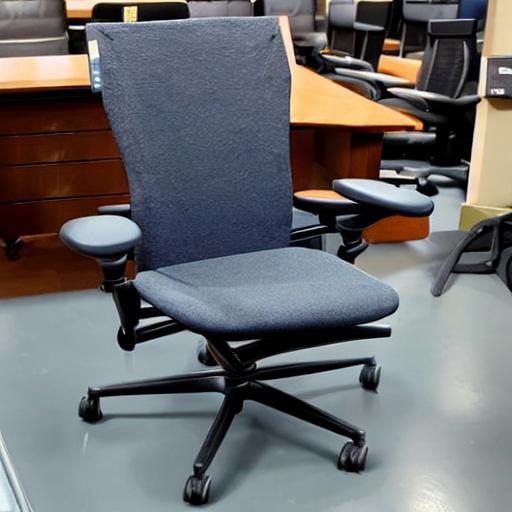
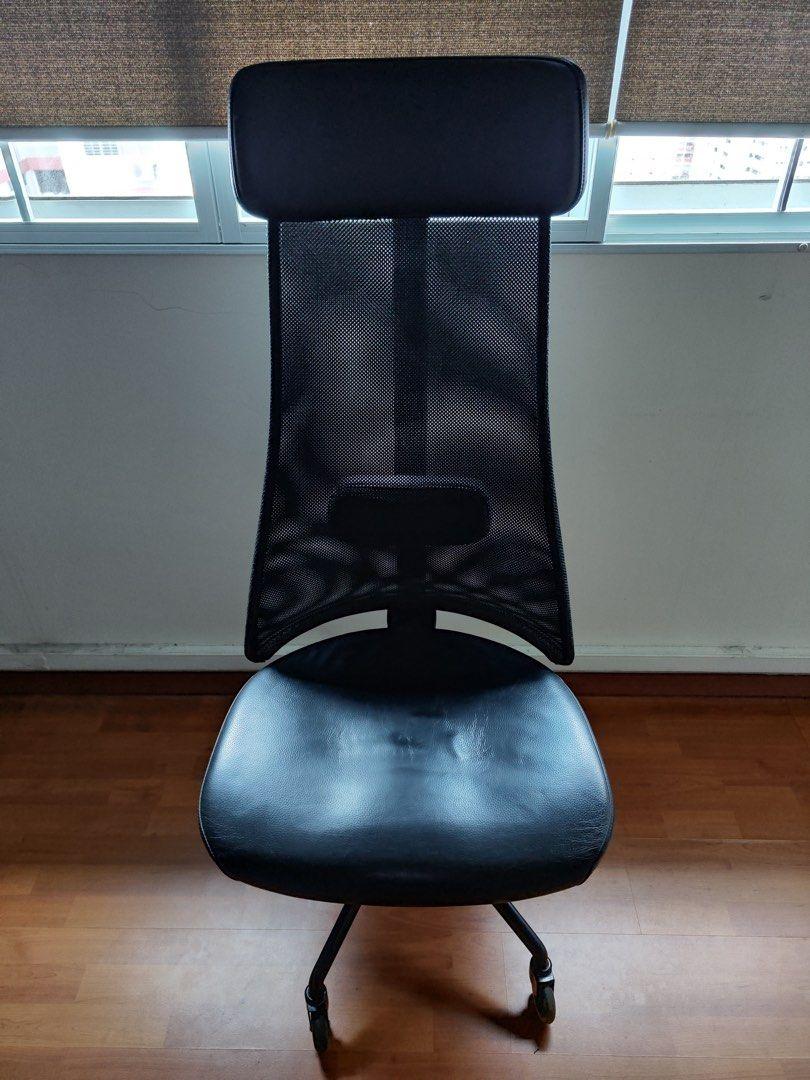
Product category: items_chair
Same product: no